Dimitar Rizov

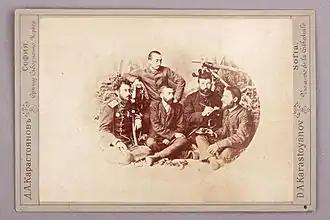
The leaders of the Bulgarian Secret Central Revolutionary Committee: Kosta Panitsa, Ivan Stoyanovich, Zahari Stoyanov, Ivan Andonov, and Dimitar Rizov

Rizov often changed his political positions for which he was known with the nickname "The Man of the Hundred Opinions". For his opposition to Kniaz Ferdinand, Rizov was sent to prison; later, however, Rizov accepted the Kniaz's regime and political aims. With respect to the Bulgarian national question, and, in particular, to the Macedonian Question, Rizov is unwavering in defending the rights of Bulgarians living outside of the Bulgarian borders.